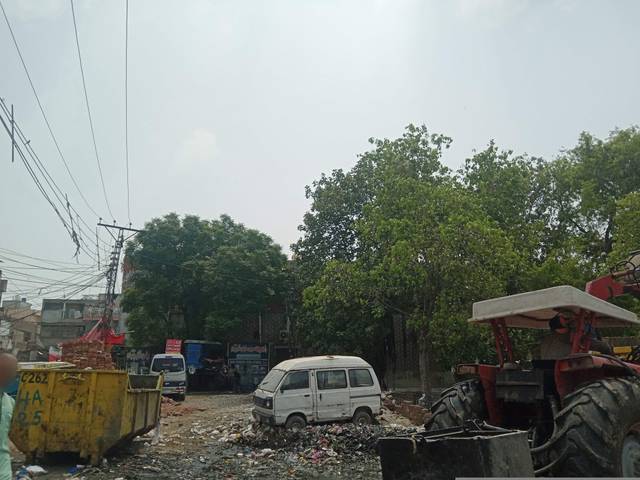
Region: Pakistan
Coordinates: 31.558, 74.407